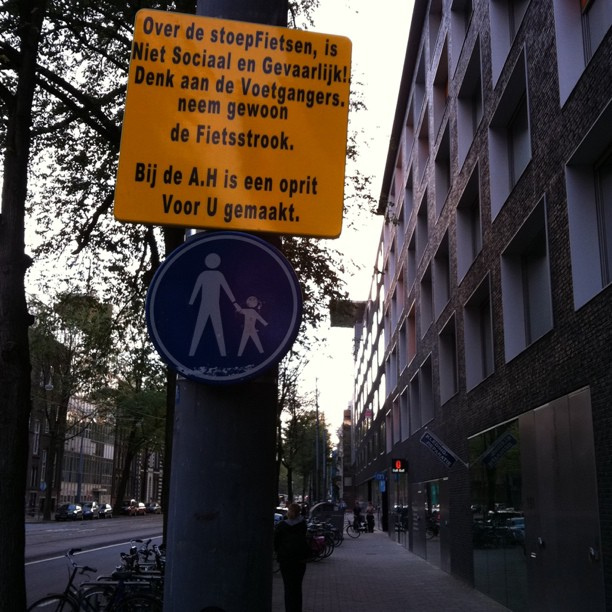
user: Given an image and a question. Answer the question in a short answer. Question: What is meant by this sign? Short Answer:
assistant: watch for pedestrian